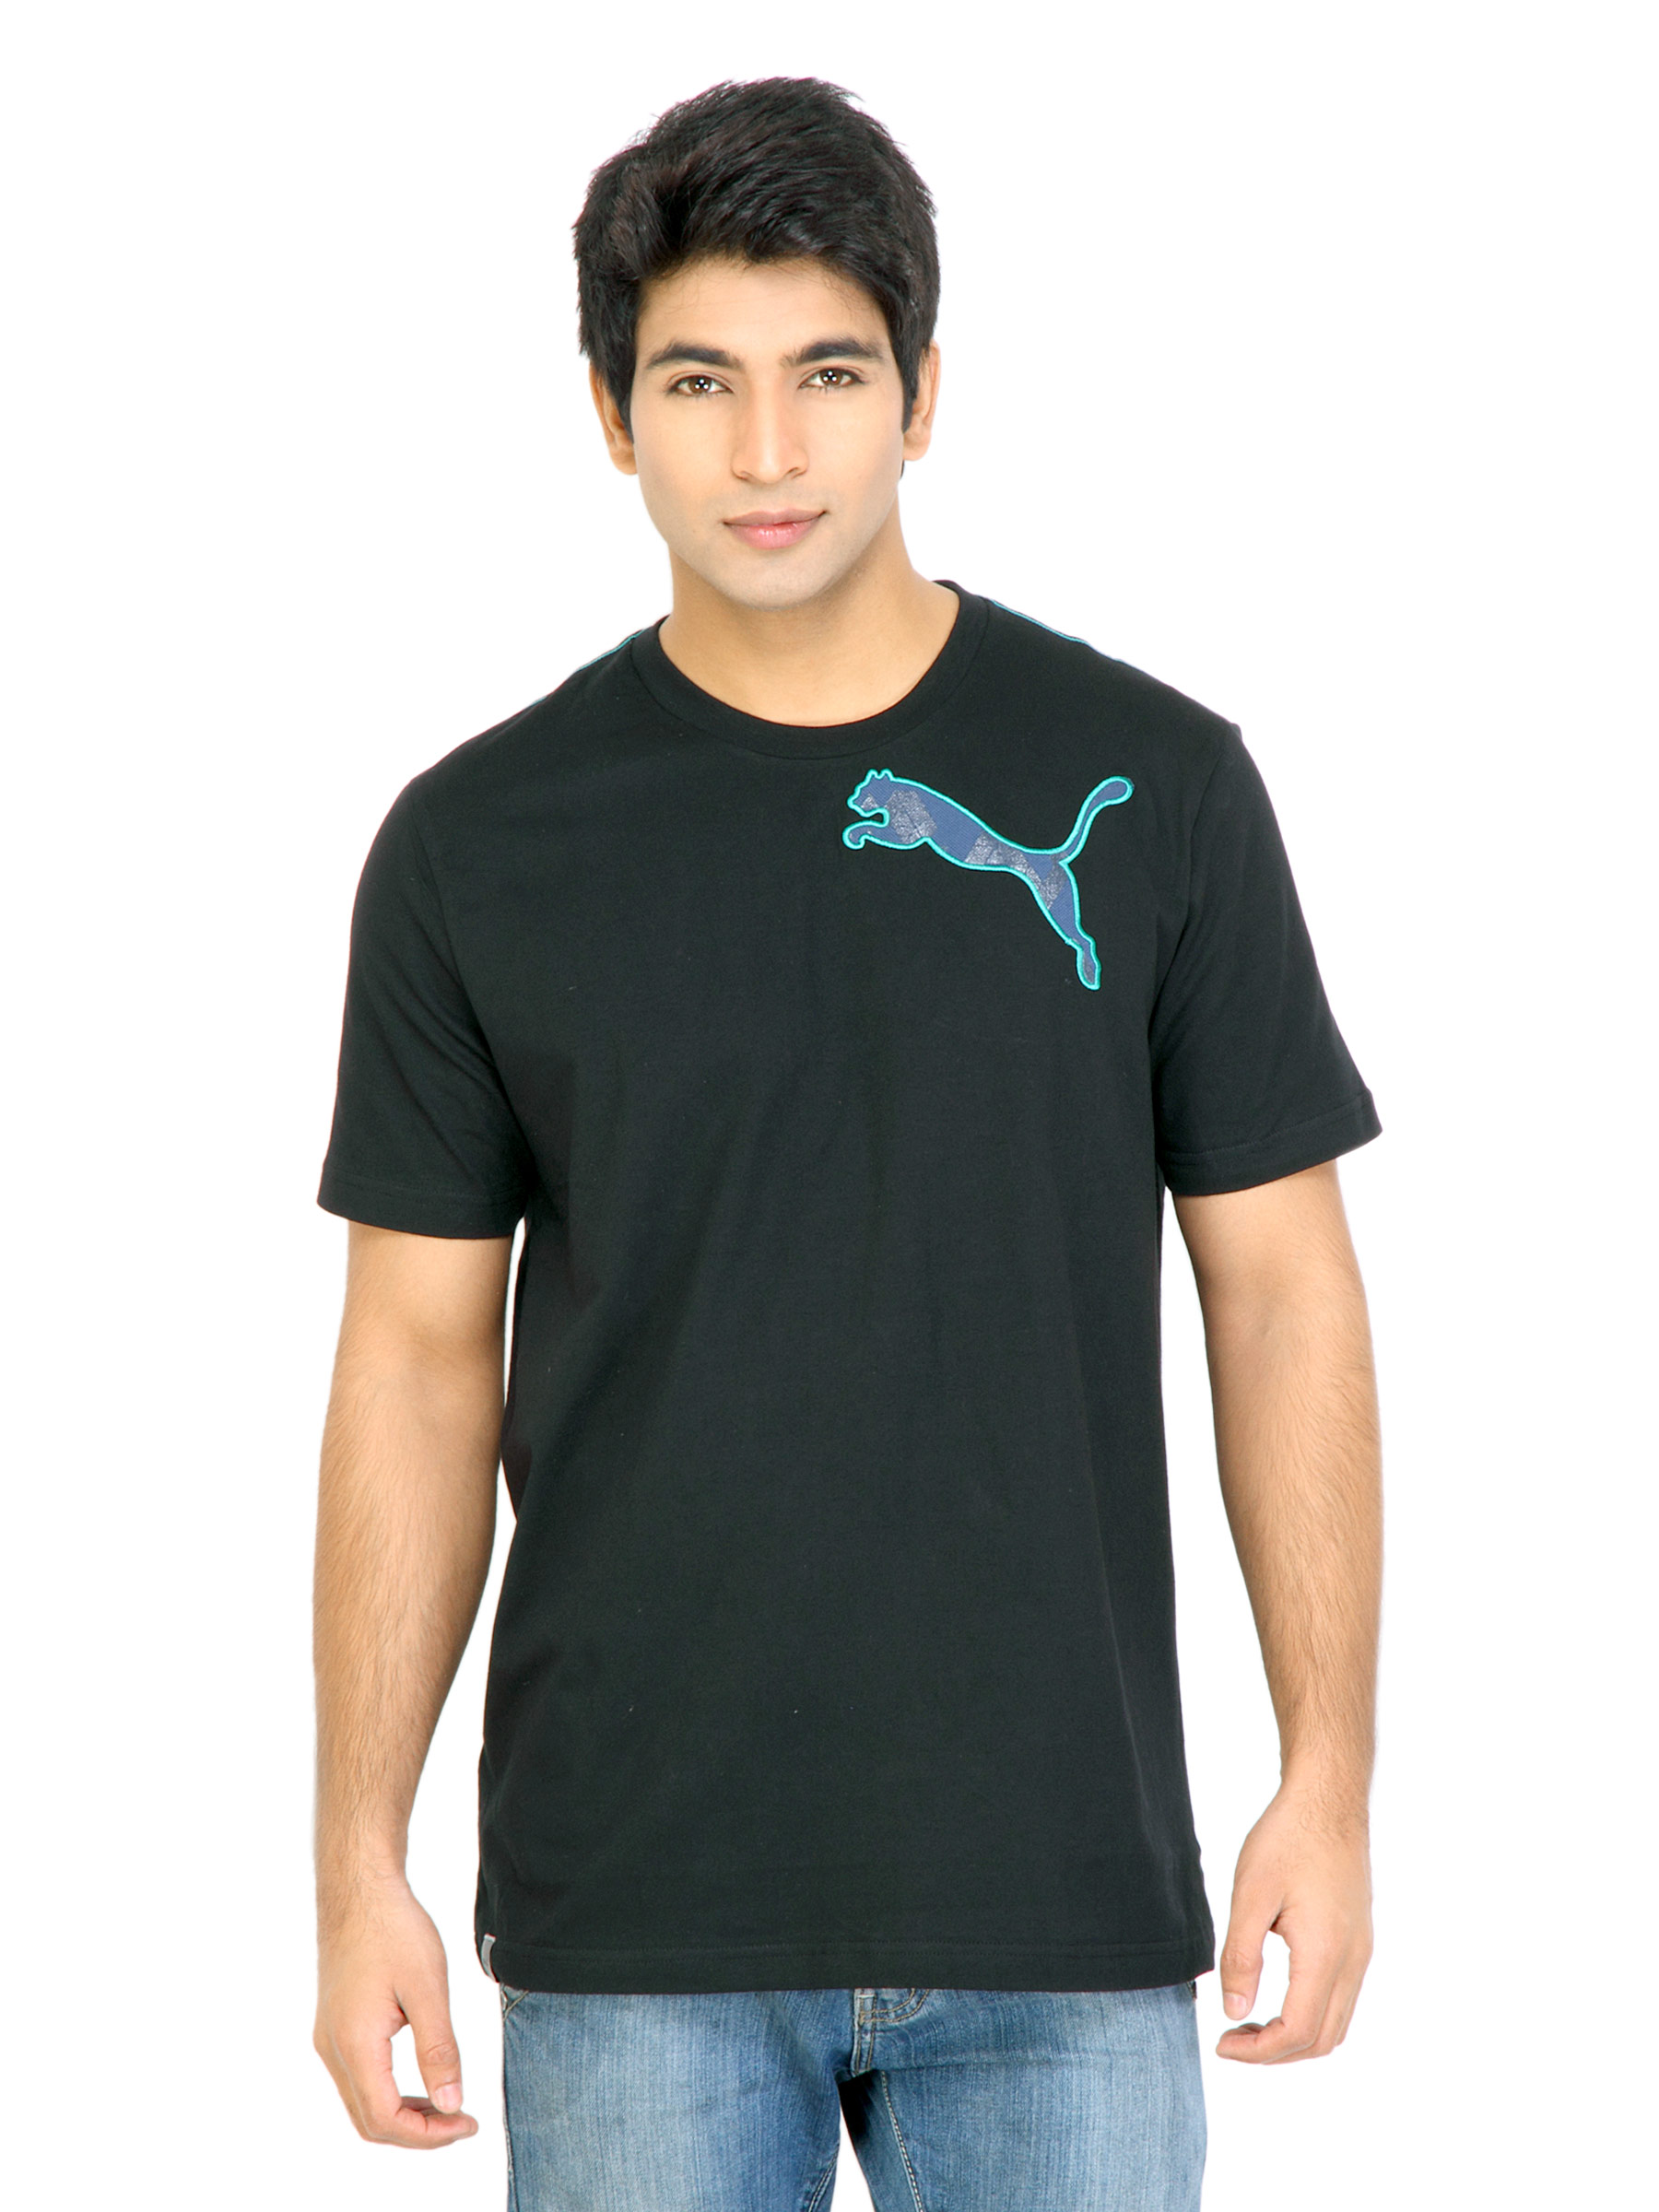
Puma Men Logo Black Tshirts
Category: Apparel / Topwear / Tshirts
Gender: Men
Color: Black
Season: Fall 2011
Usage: Casual